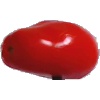
Label: Tomato 2